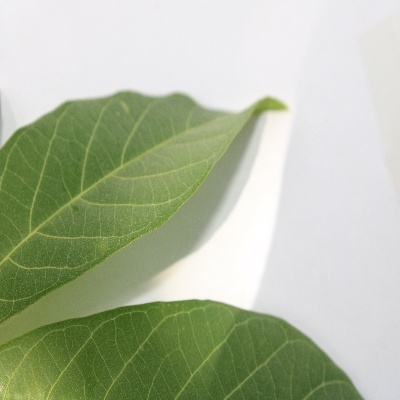
Crop: Cassava
Condition: healthy